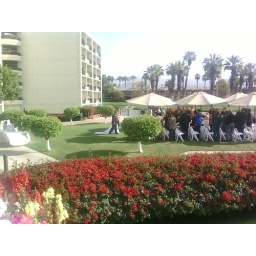
The bride arrived in a white water taxi...